Conegliano Altarpiece

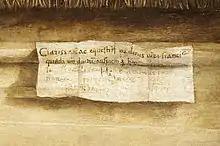
Detail of the altarpiece's "trompe-l'œil" inscription

The architectural background uses classical forms. The two saints on each side seem to support the architectural structure over them. At the foot of the throne, two musicians add movement to the "Sacra conversazione" composition. Above the throne, the coffered vault opens out onto a blue sky with little white clouds, adding light to the painting. Pendentives on the dome in the background show John the Evangelist and Venice's patron saint Mark the Evangelist.